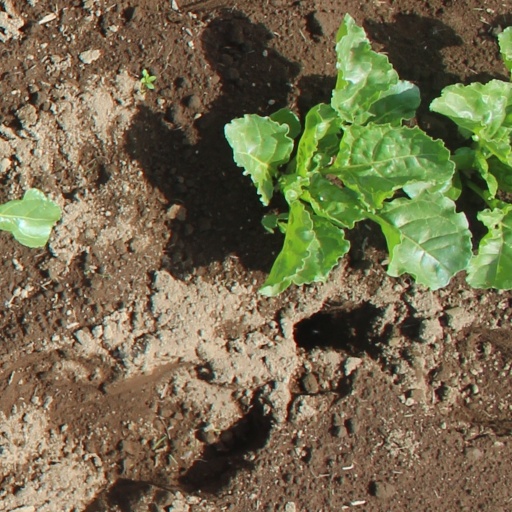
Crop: sugar beet